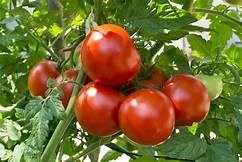
Label: tomato